Caln Meeting House

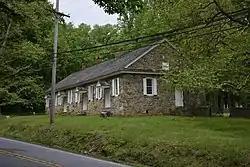
Meeting House in 2020.

One third of the Caln Meeting House is used by the Old Caln Historical Society as a local history museum and to house archives, artifacts and other historical memorabilia.